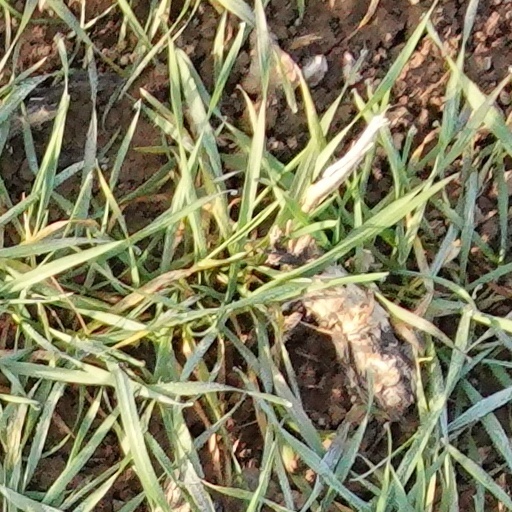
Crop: wheat